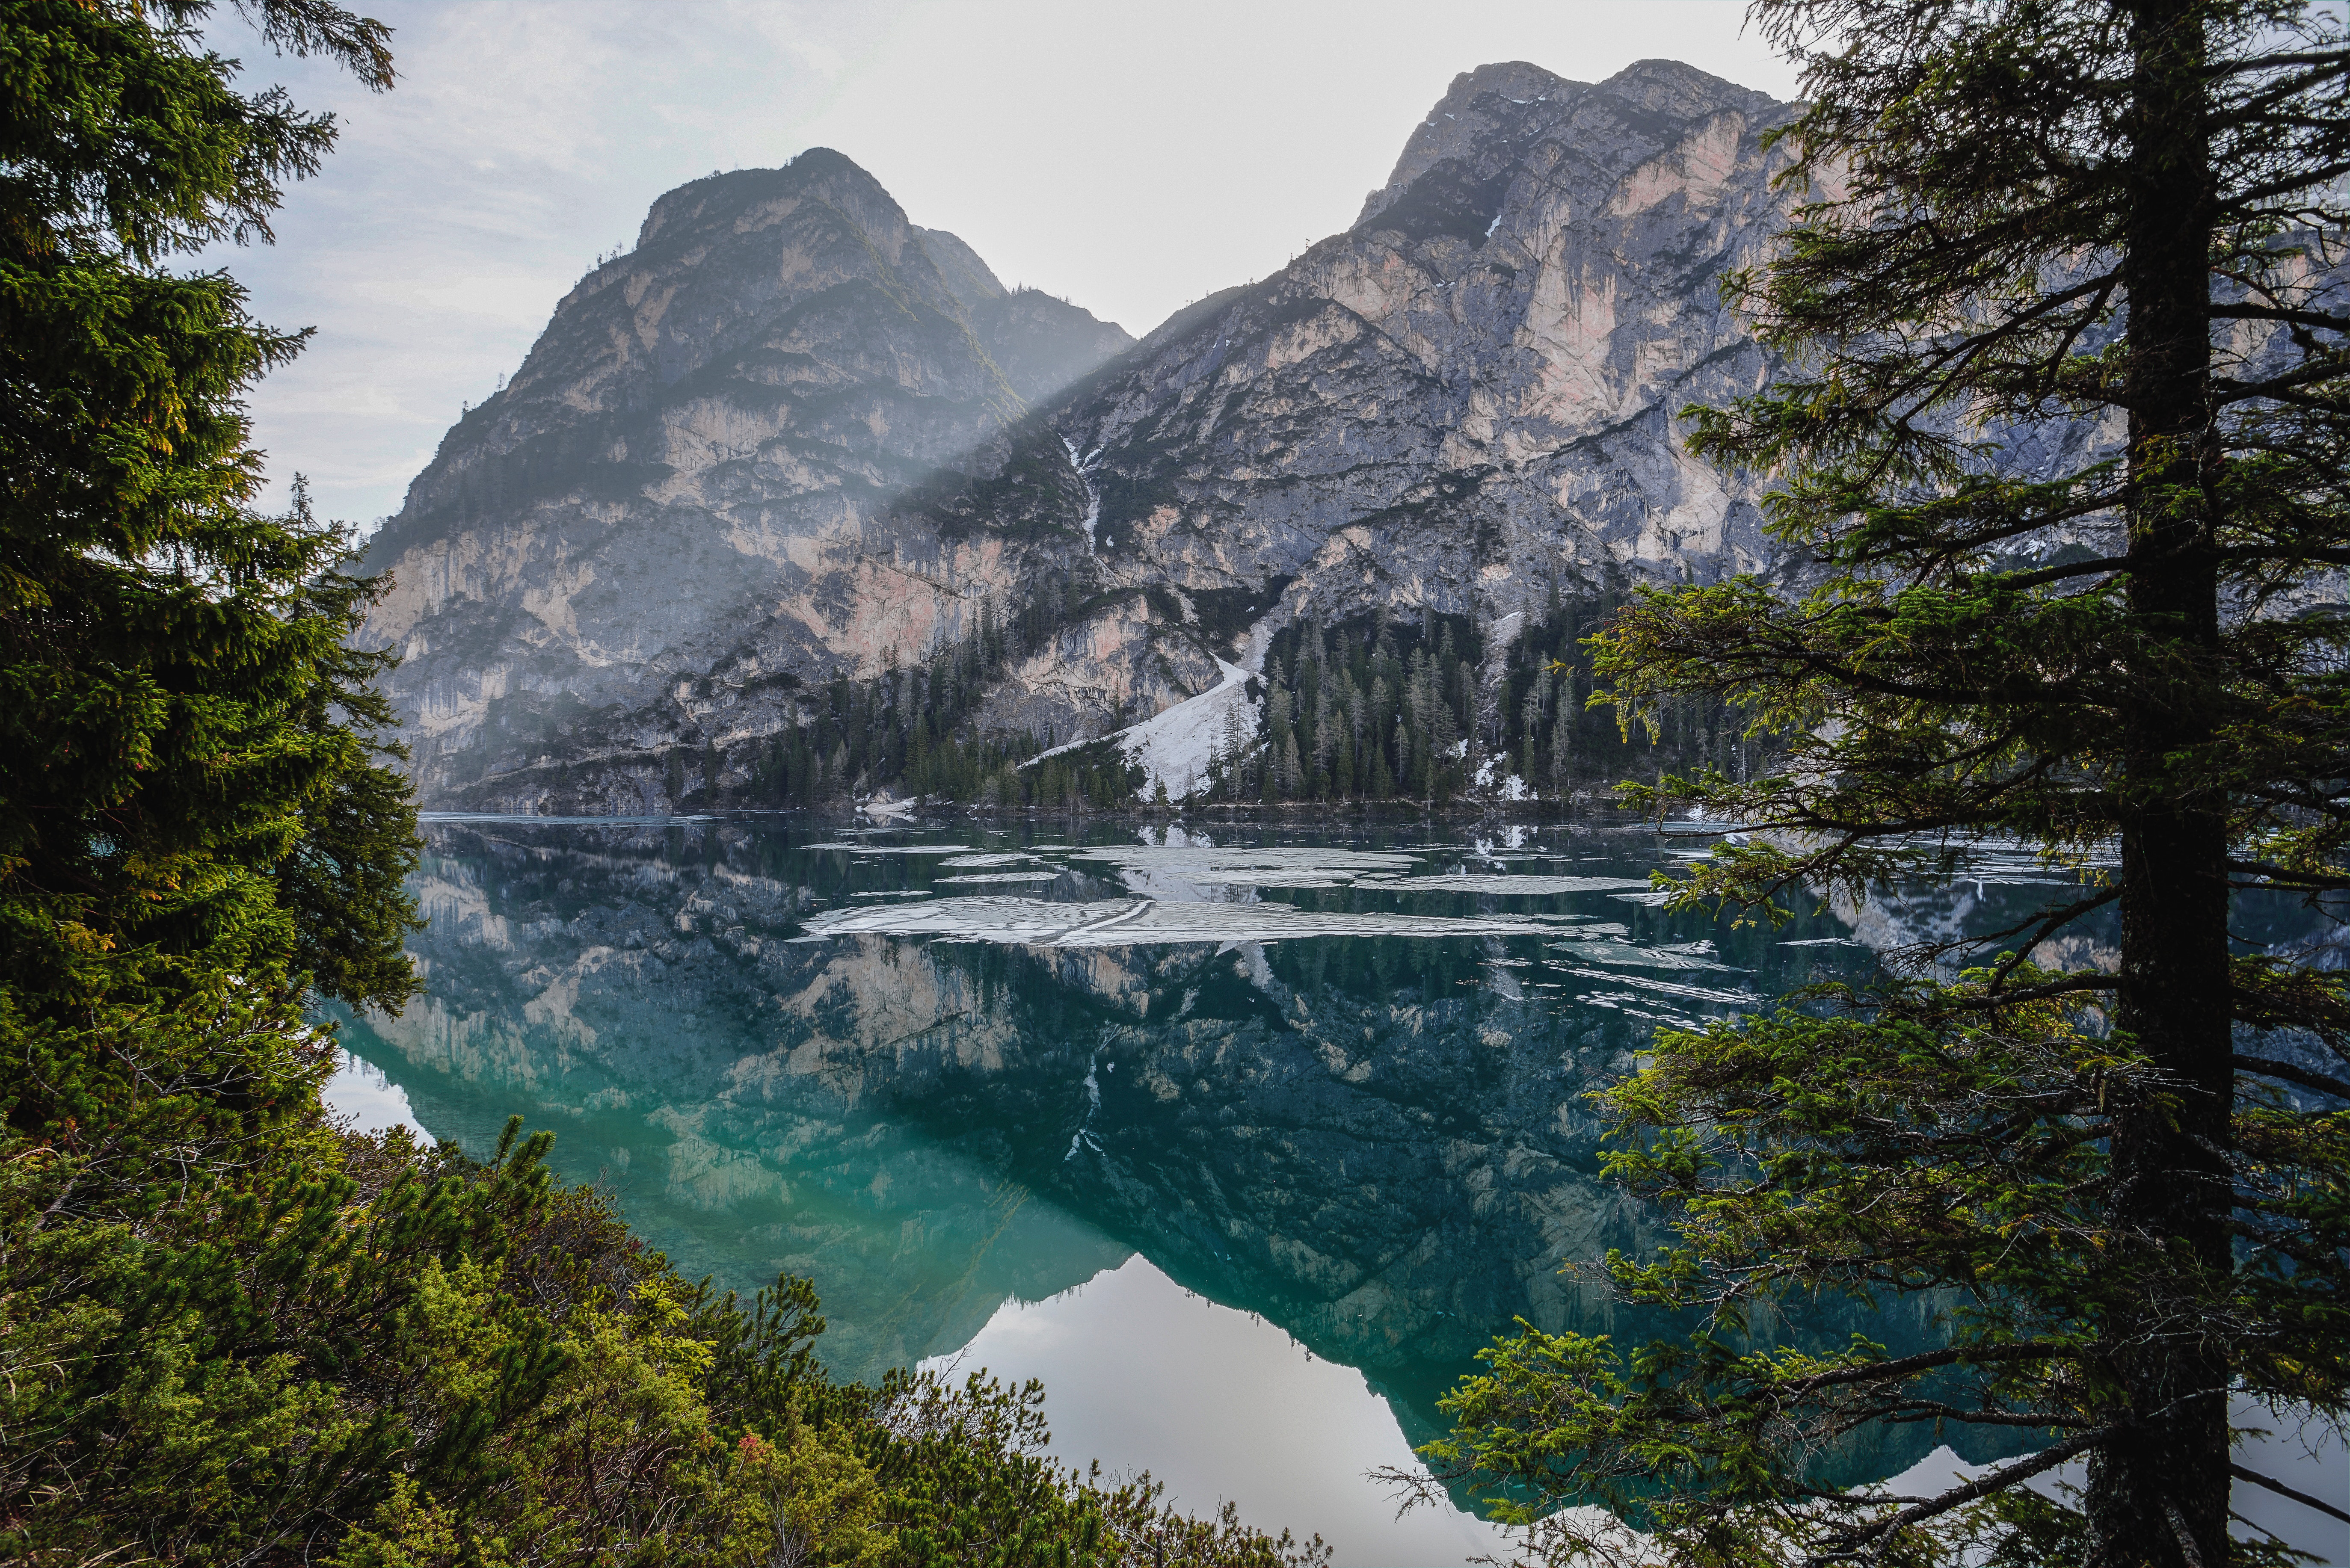
mountain, mountainous landforms, natural landscape, nature, reflection, wilderness, tarn, water, lake, sky, nature reserve, mountain range, tree, glacial lake, alps, national park, moraine, bank, highland, biome, watercourse, sound, landscape, mount scenery, hill station, fell, fjord, ridge, river, valley, reservoir, plant, forest, rock, hill, cirque, terrain, pond, massif, tropical and subtropical coniferous forests, vacation, mountain river, pine family, glacial landform, lake district, larch, tourism, summit